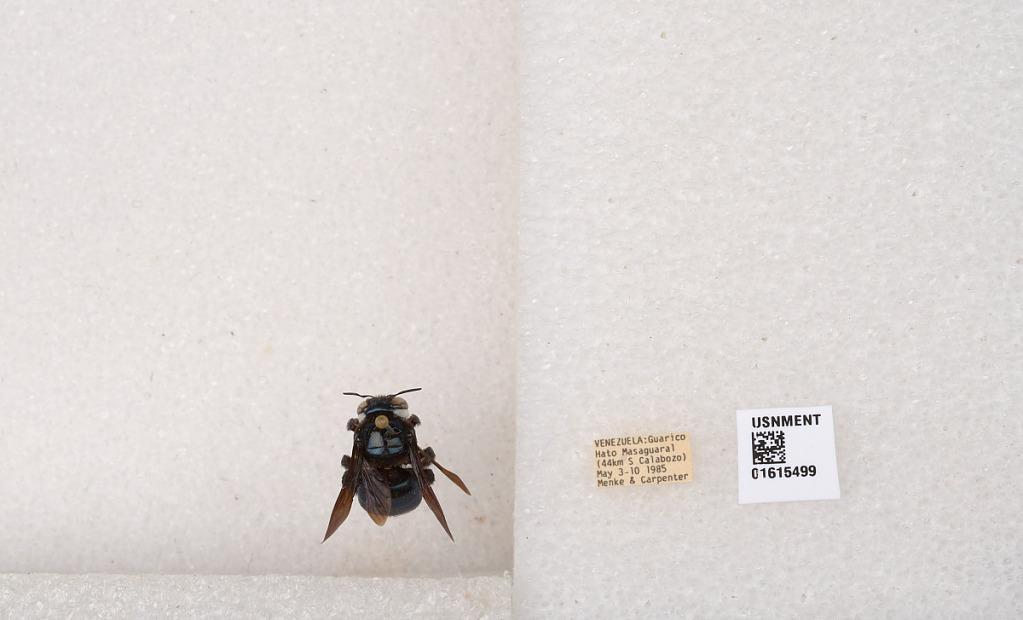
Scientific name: Xylocopa (Schonnherria) muscaria (Fabricius)
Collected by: E. Mearus & E. Mearus
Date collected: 1985-5-3
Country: Venezuela
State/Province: Guarico
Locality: Hato Masaguaral (44 km S Calabozo)